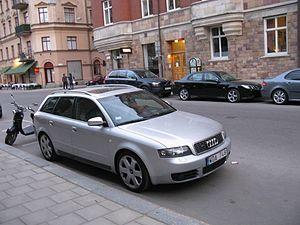
L'Audi S4 est une berline sportive de luxe construite par la marque allemande Audi. À ce jour, six générations d'Audi S4 se sont succédé, nommées respectivement S4 C4, S4 B5, S4 B6, S4 B7, S4 B8 et S4 B9. La S4 C4 est la version sportive de la dernière Audi 100.